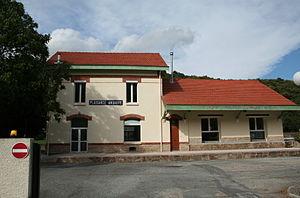
Saint-Geniès-de-Varensal (Hérault) - ancienne gare de la ligne disparue Plaisance - Bédarieux. Cette ligne servait à transporter le charbon des mines de Saint-Geniès.
Saint-Geniès-de-Varensal est une commune française située dans le département de l'Hérault en région Occitanie.